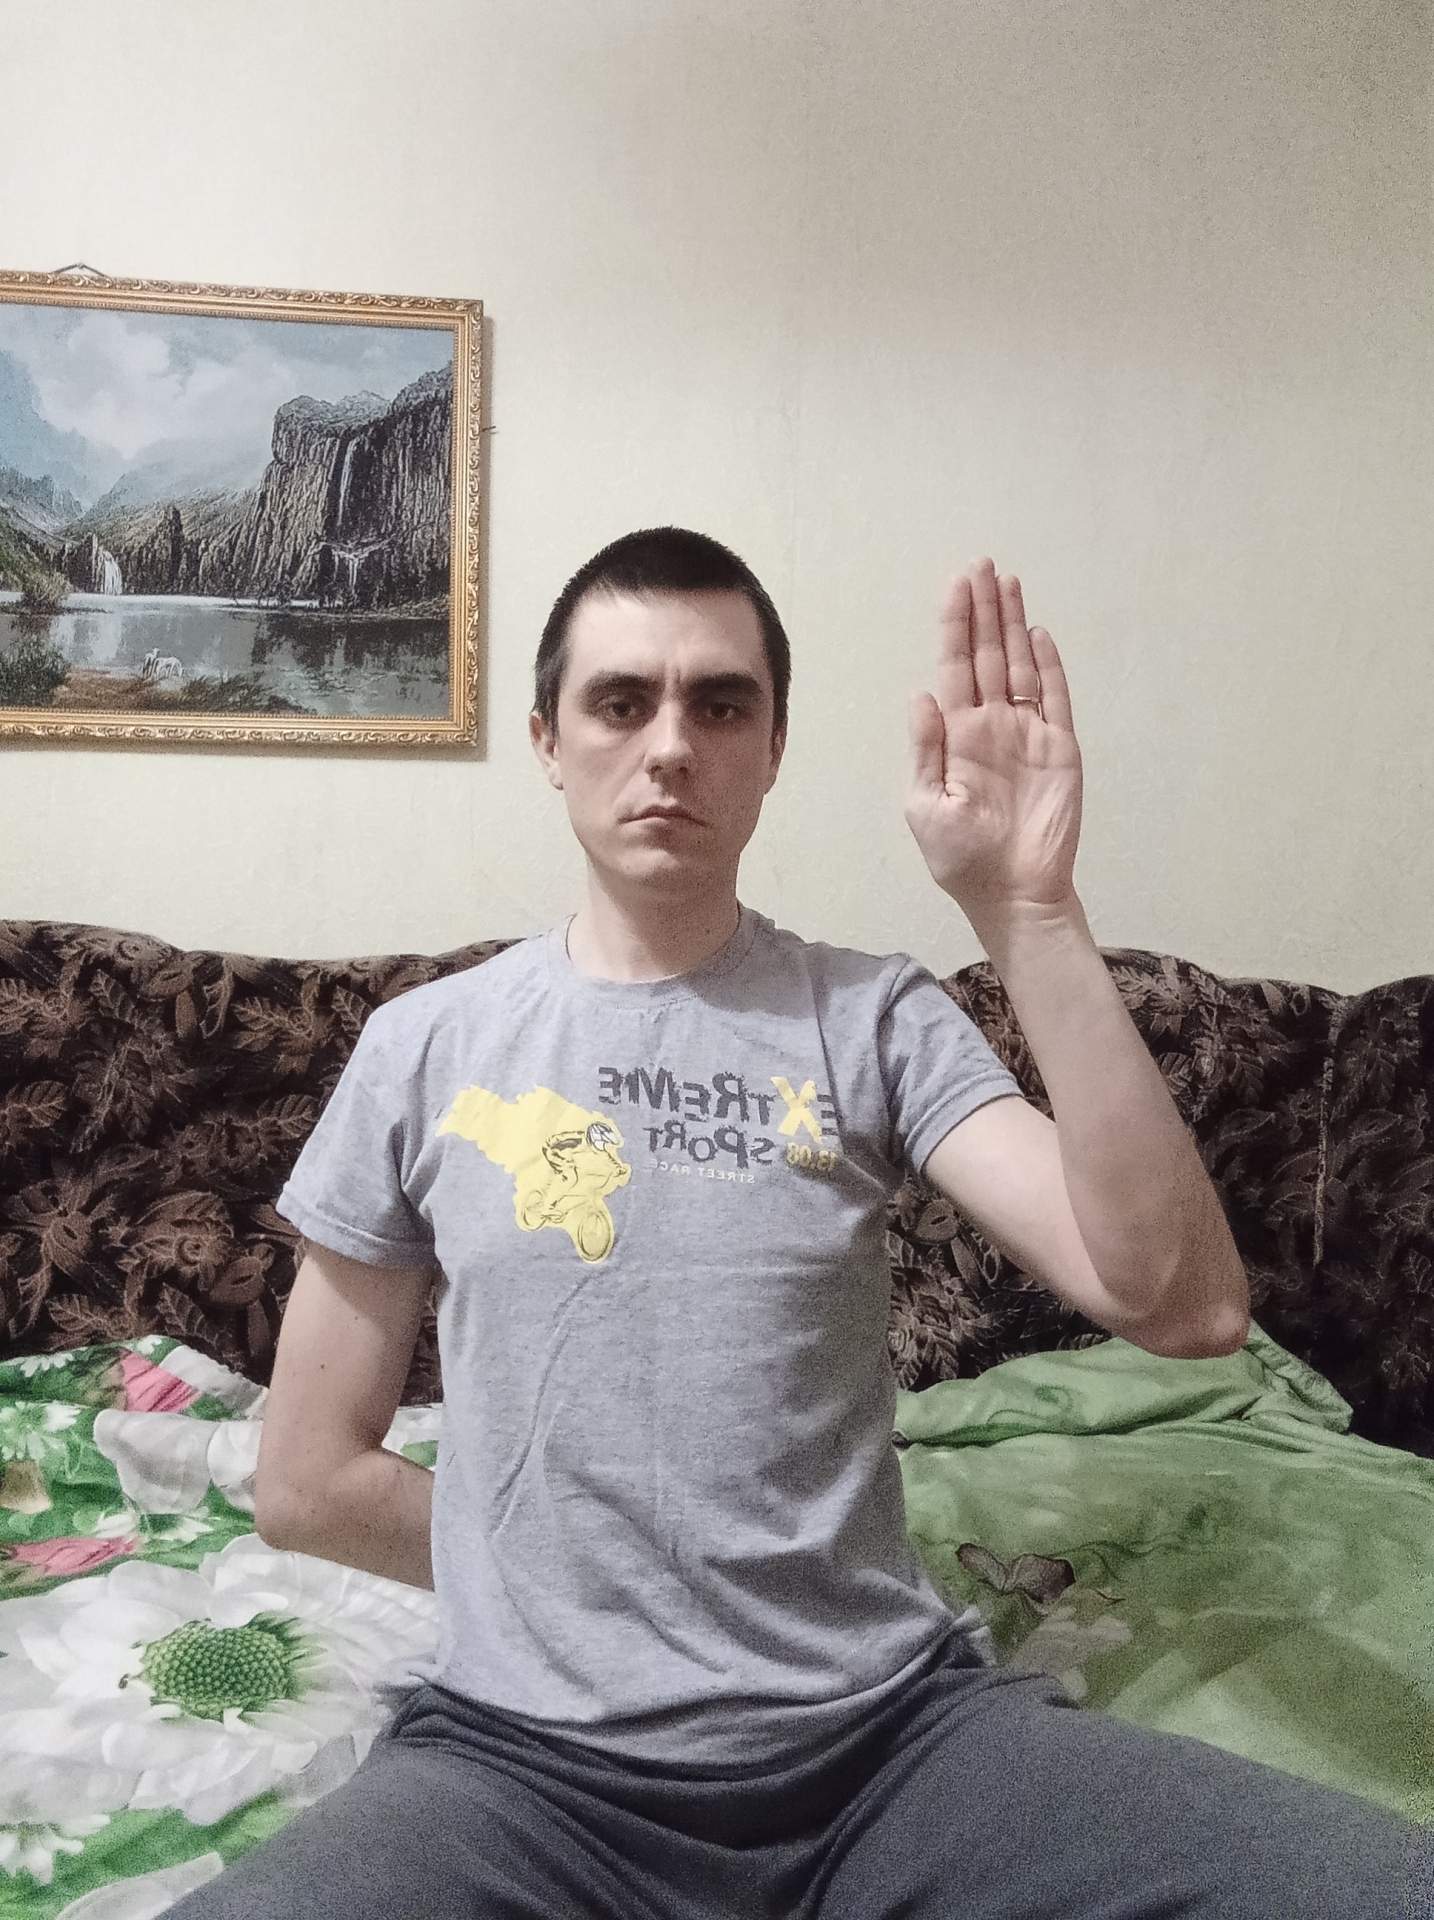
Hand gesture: stop